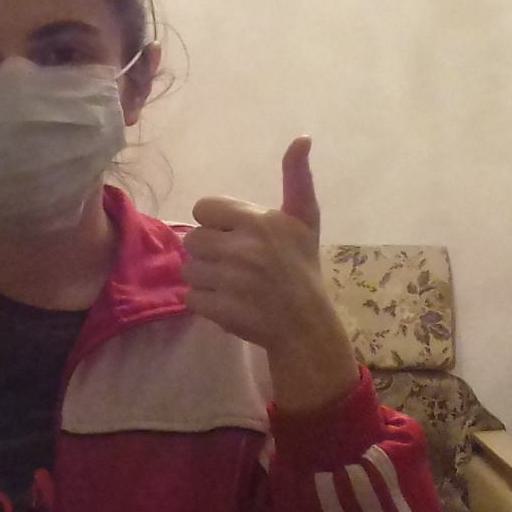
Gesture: like